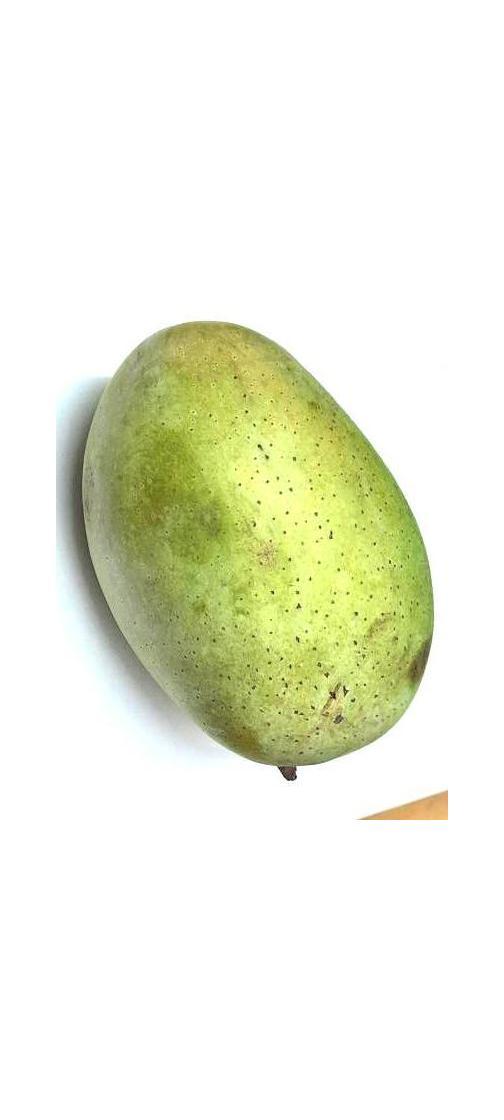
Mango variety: Fazli Shurmai